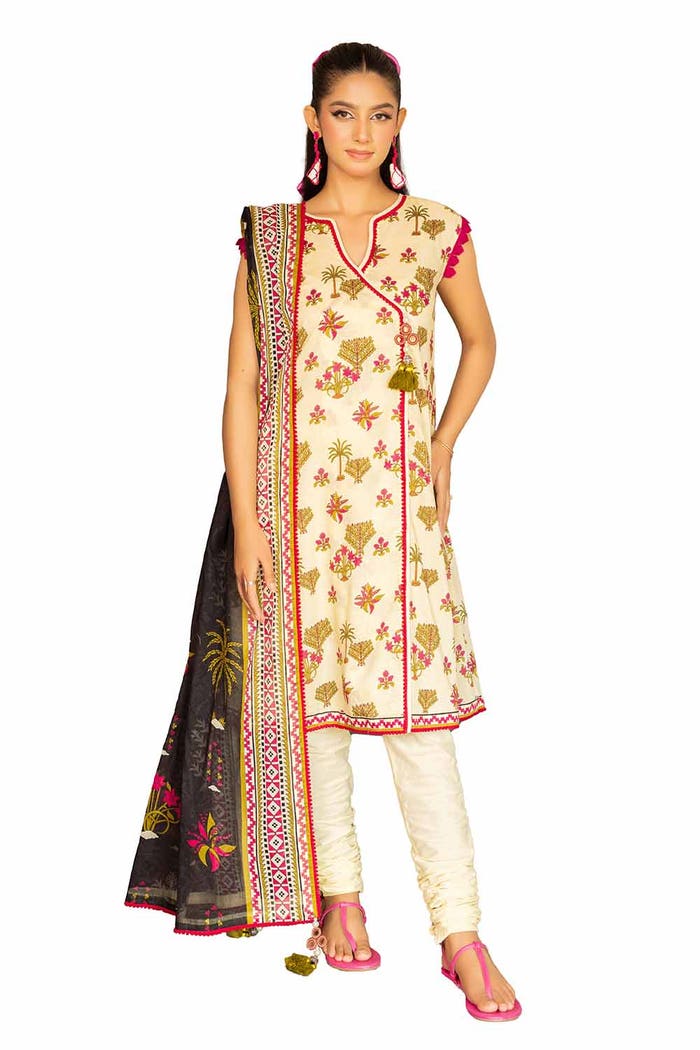
cream multi embroidered salwar suit